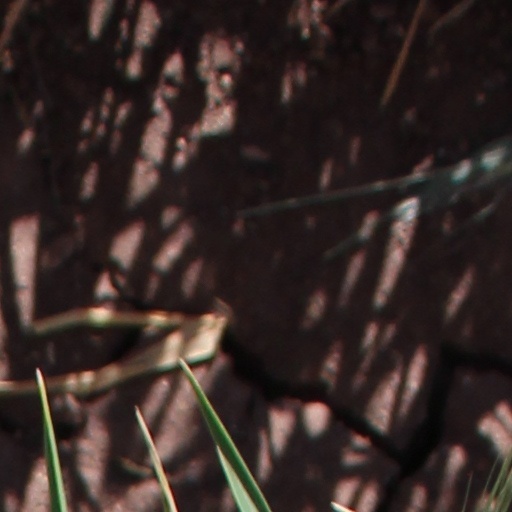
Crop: wheat